University of Ottawa

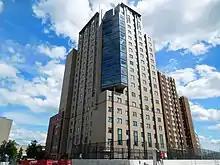
90 University is a high-rise and is one of ten student residences at the university.

Although most students live off-campus, the university has eleven student residences: Leblanc Hall, Marchand Hall, Stanton, Thompson Hall, Hyman Soloway, Friel, Henderson, Rideau, 45 Mann, 90 University and Annex. The university offers a variety of housing options. Four of the seven residences are conventional single and double bedrooms. Brooks and Hyman Soloway are 2–4 bedroom apartment-styled residences, while 90 University is a two bedroom suite-styled residence. On January 24, 2018, the new Annex residence was officially announced to students in an email newsletter from the school's 'The Gee' news outlet. The new residence opened in September 2018; it has 1-5 bedroom units including studio-styled single rooms. In September 2010, 26.2 percent of first-year students lived on campus, part of the 8.8 percent of the overall undergraduate population which lived on campus. Data from 2019 indicate nearly 3,000 students living on campus.